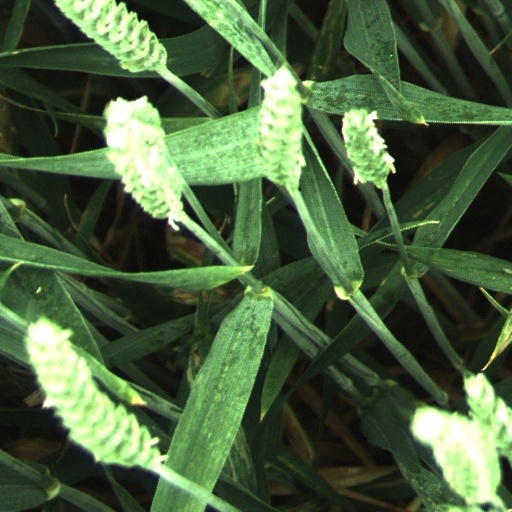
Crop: wheat